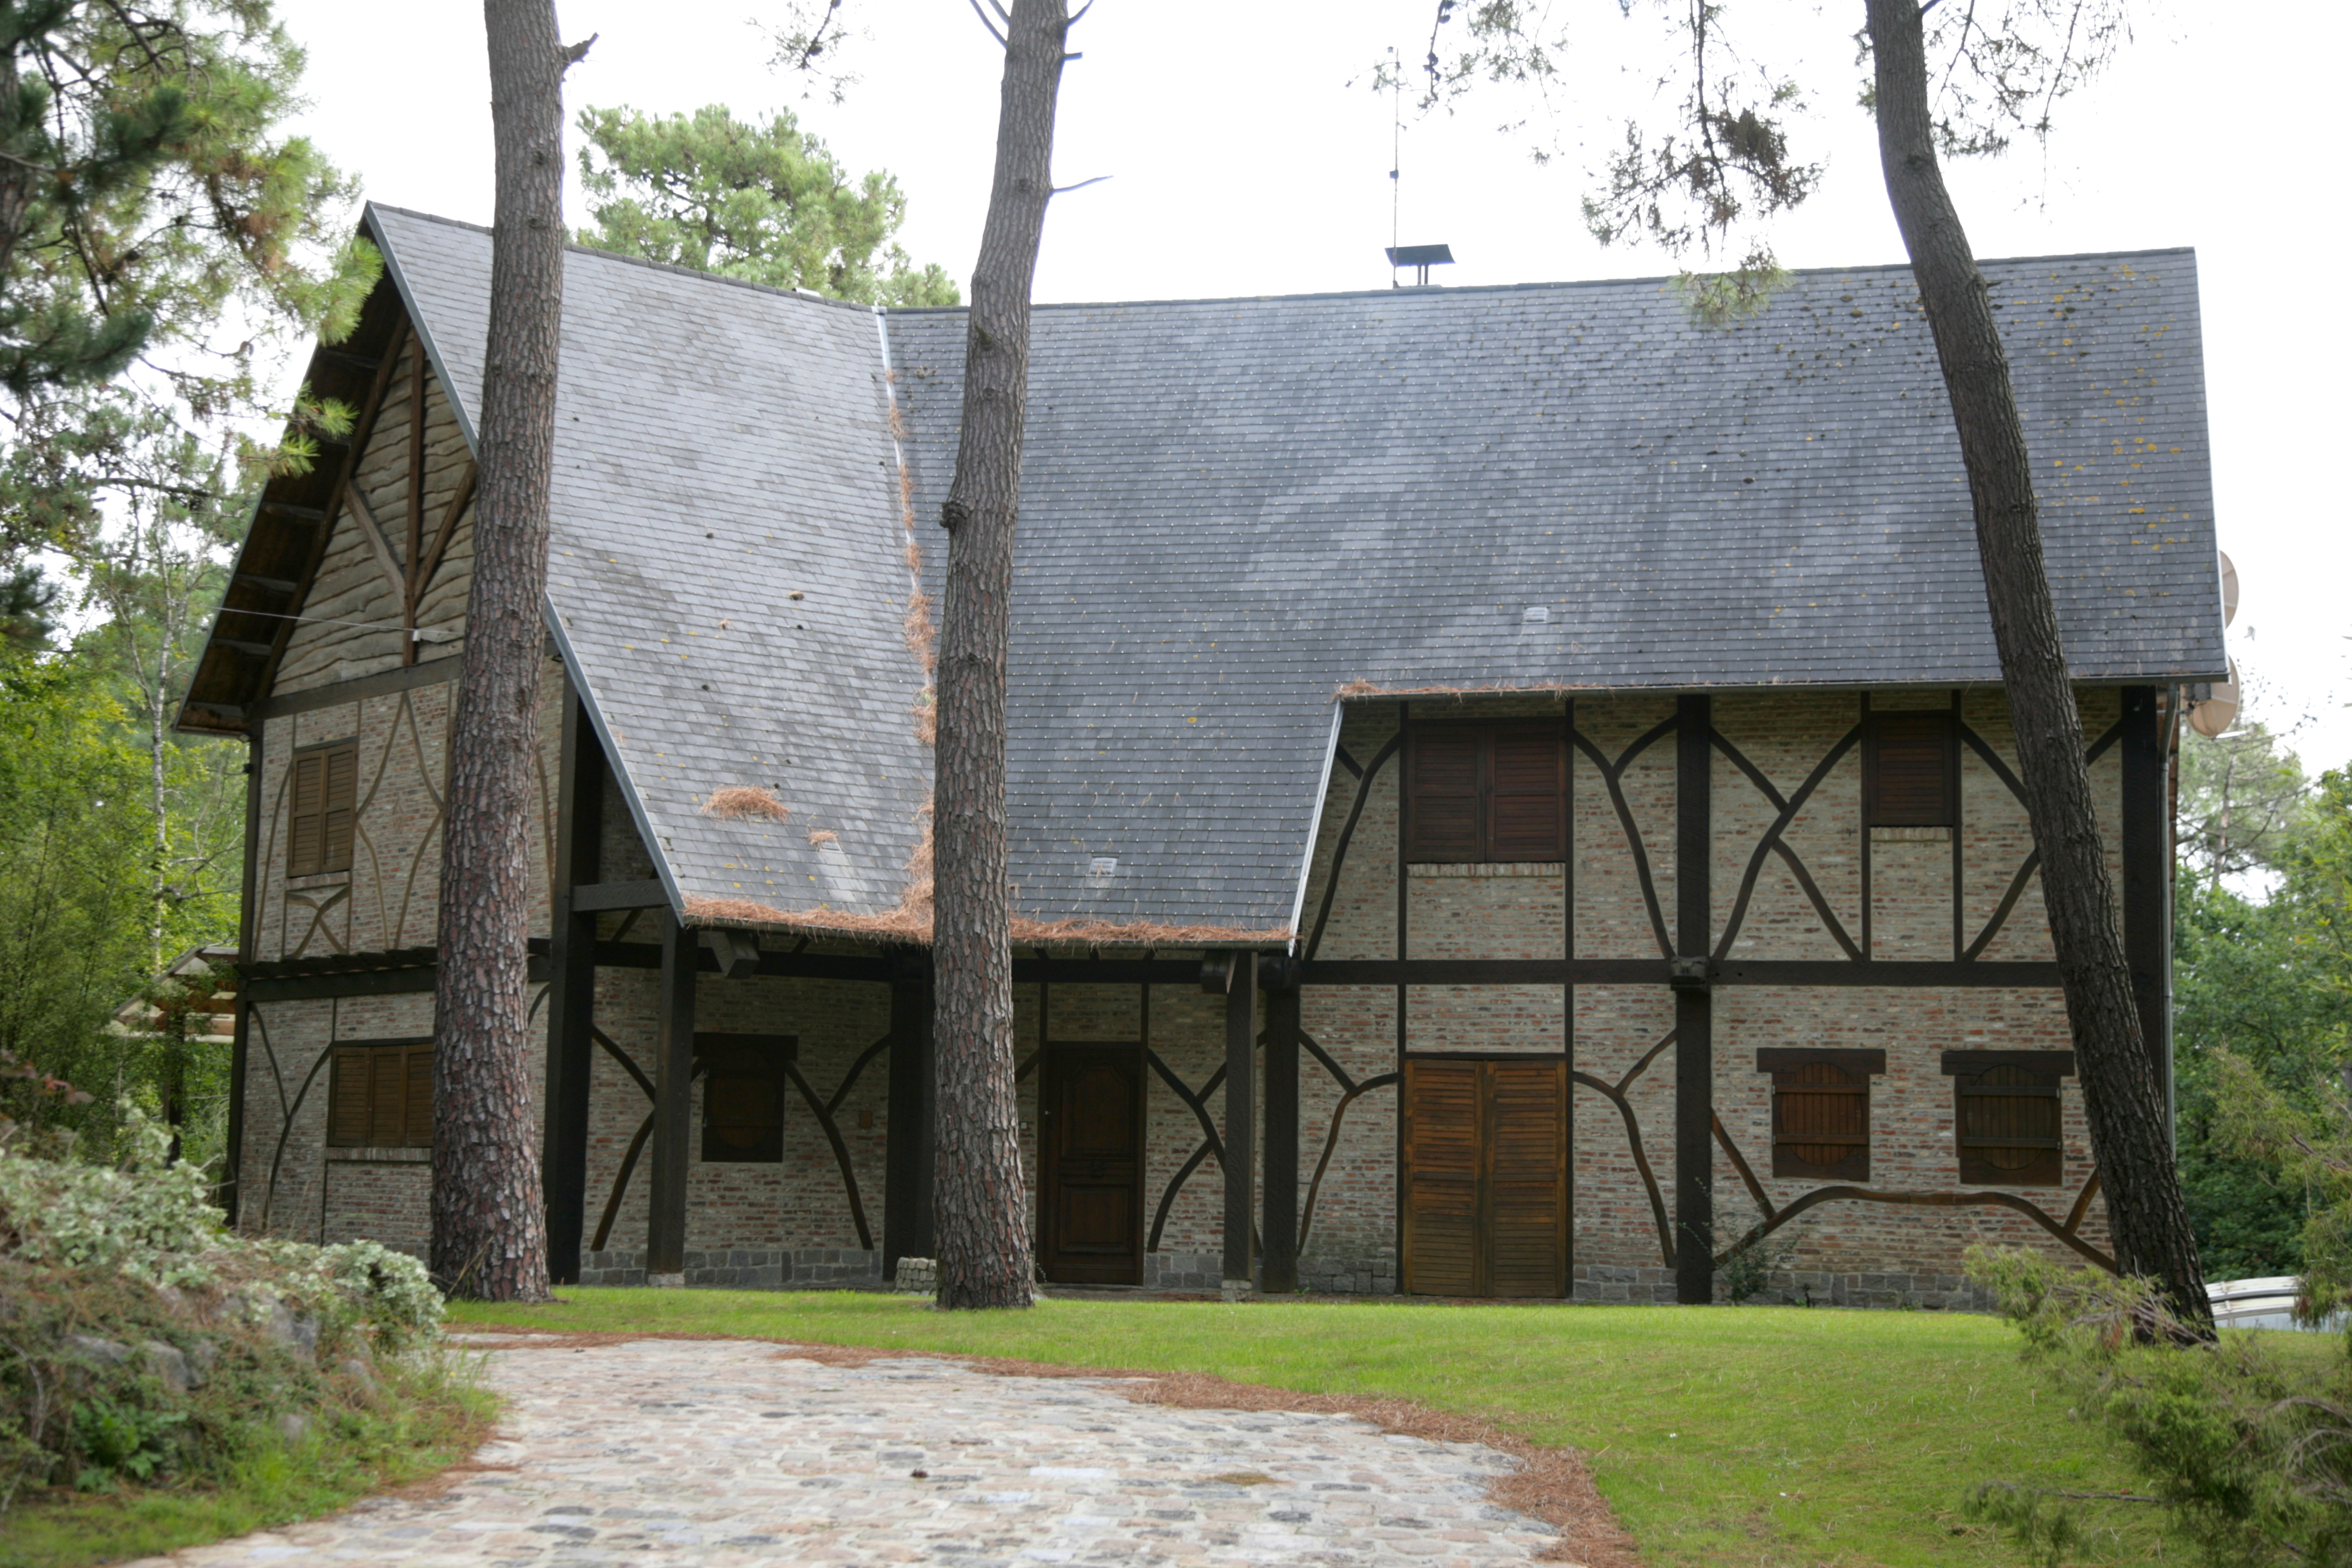
architecture, villa, house, building, home, village, france, pine, cottage, facade, property, church, chapel, place of worship, farmhouse, arquitectura, francia, casa, maison, 5d, estate, frankrijk, frankreich, pins, architektur, hacienda, architettura, kiefer, pasdecalais, cotedopale, pasdecaials, stellaplage, cucq, nachhause, thuis, real estate, tr pied